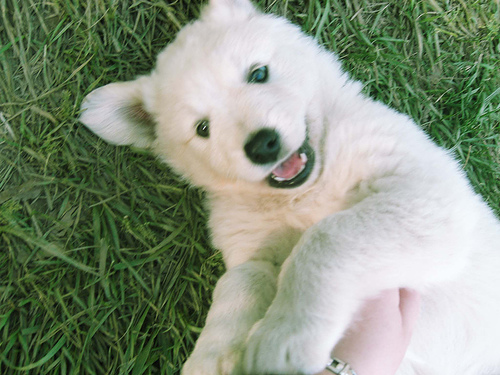
Animal: dog
Breed: samoyed